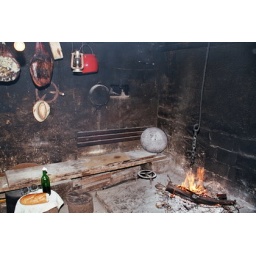
It's a fire house where people in the history and also today baked home bread, or food on fire.